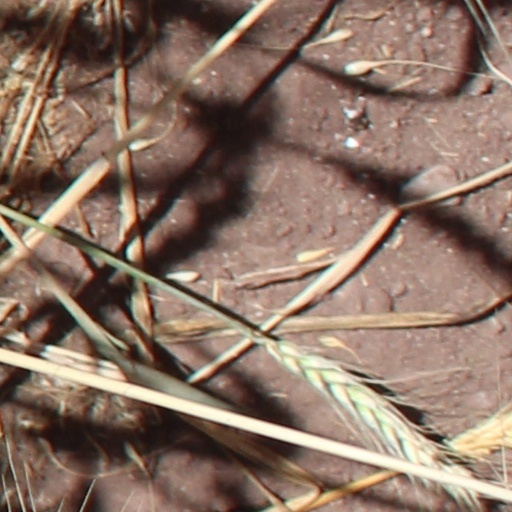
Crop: wheat